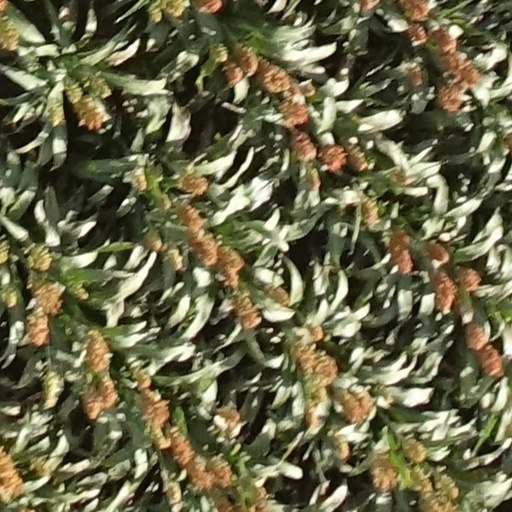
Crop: sorghum